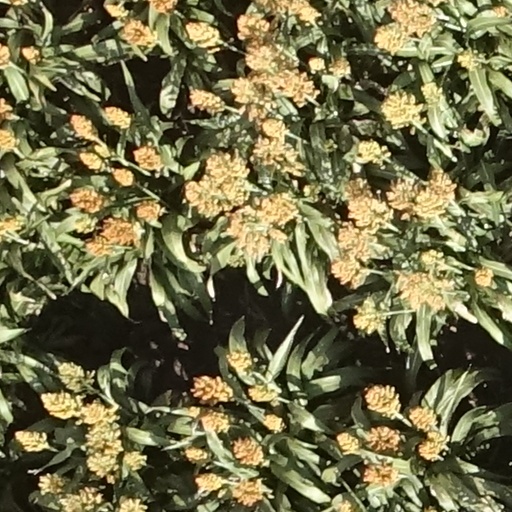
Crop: sorghum